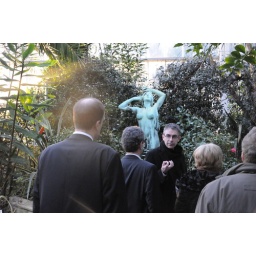
U.S. Ambassador to Belgium Howard Gutman visited the Royal Botanical Gardens and green houses in Meise.